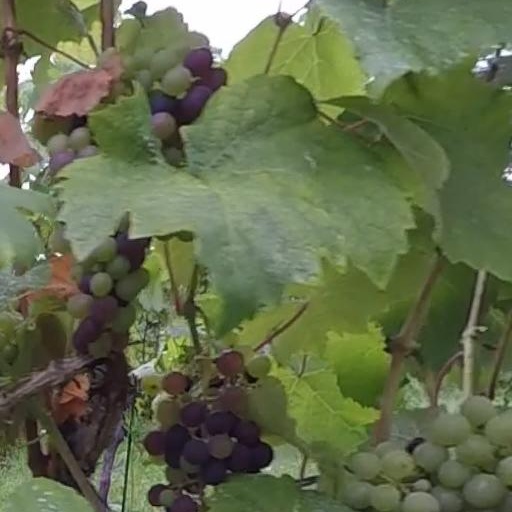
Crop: grape